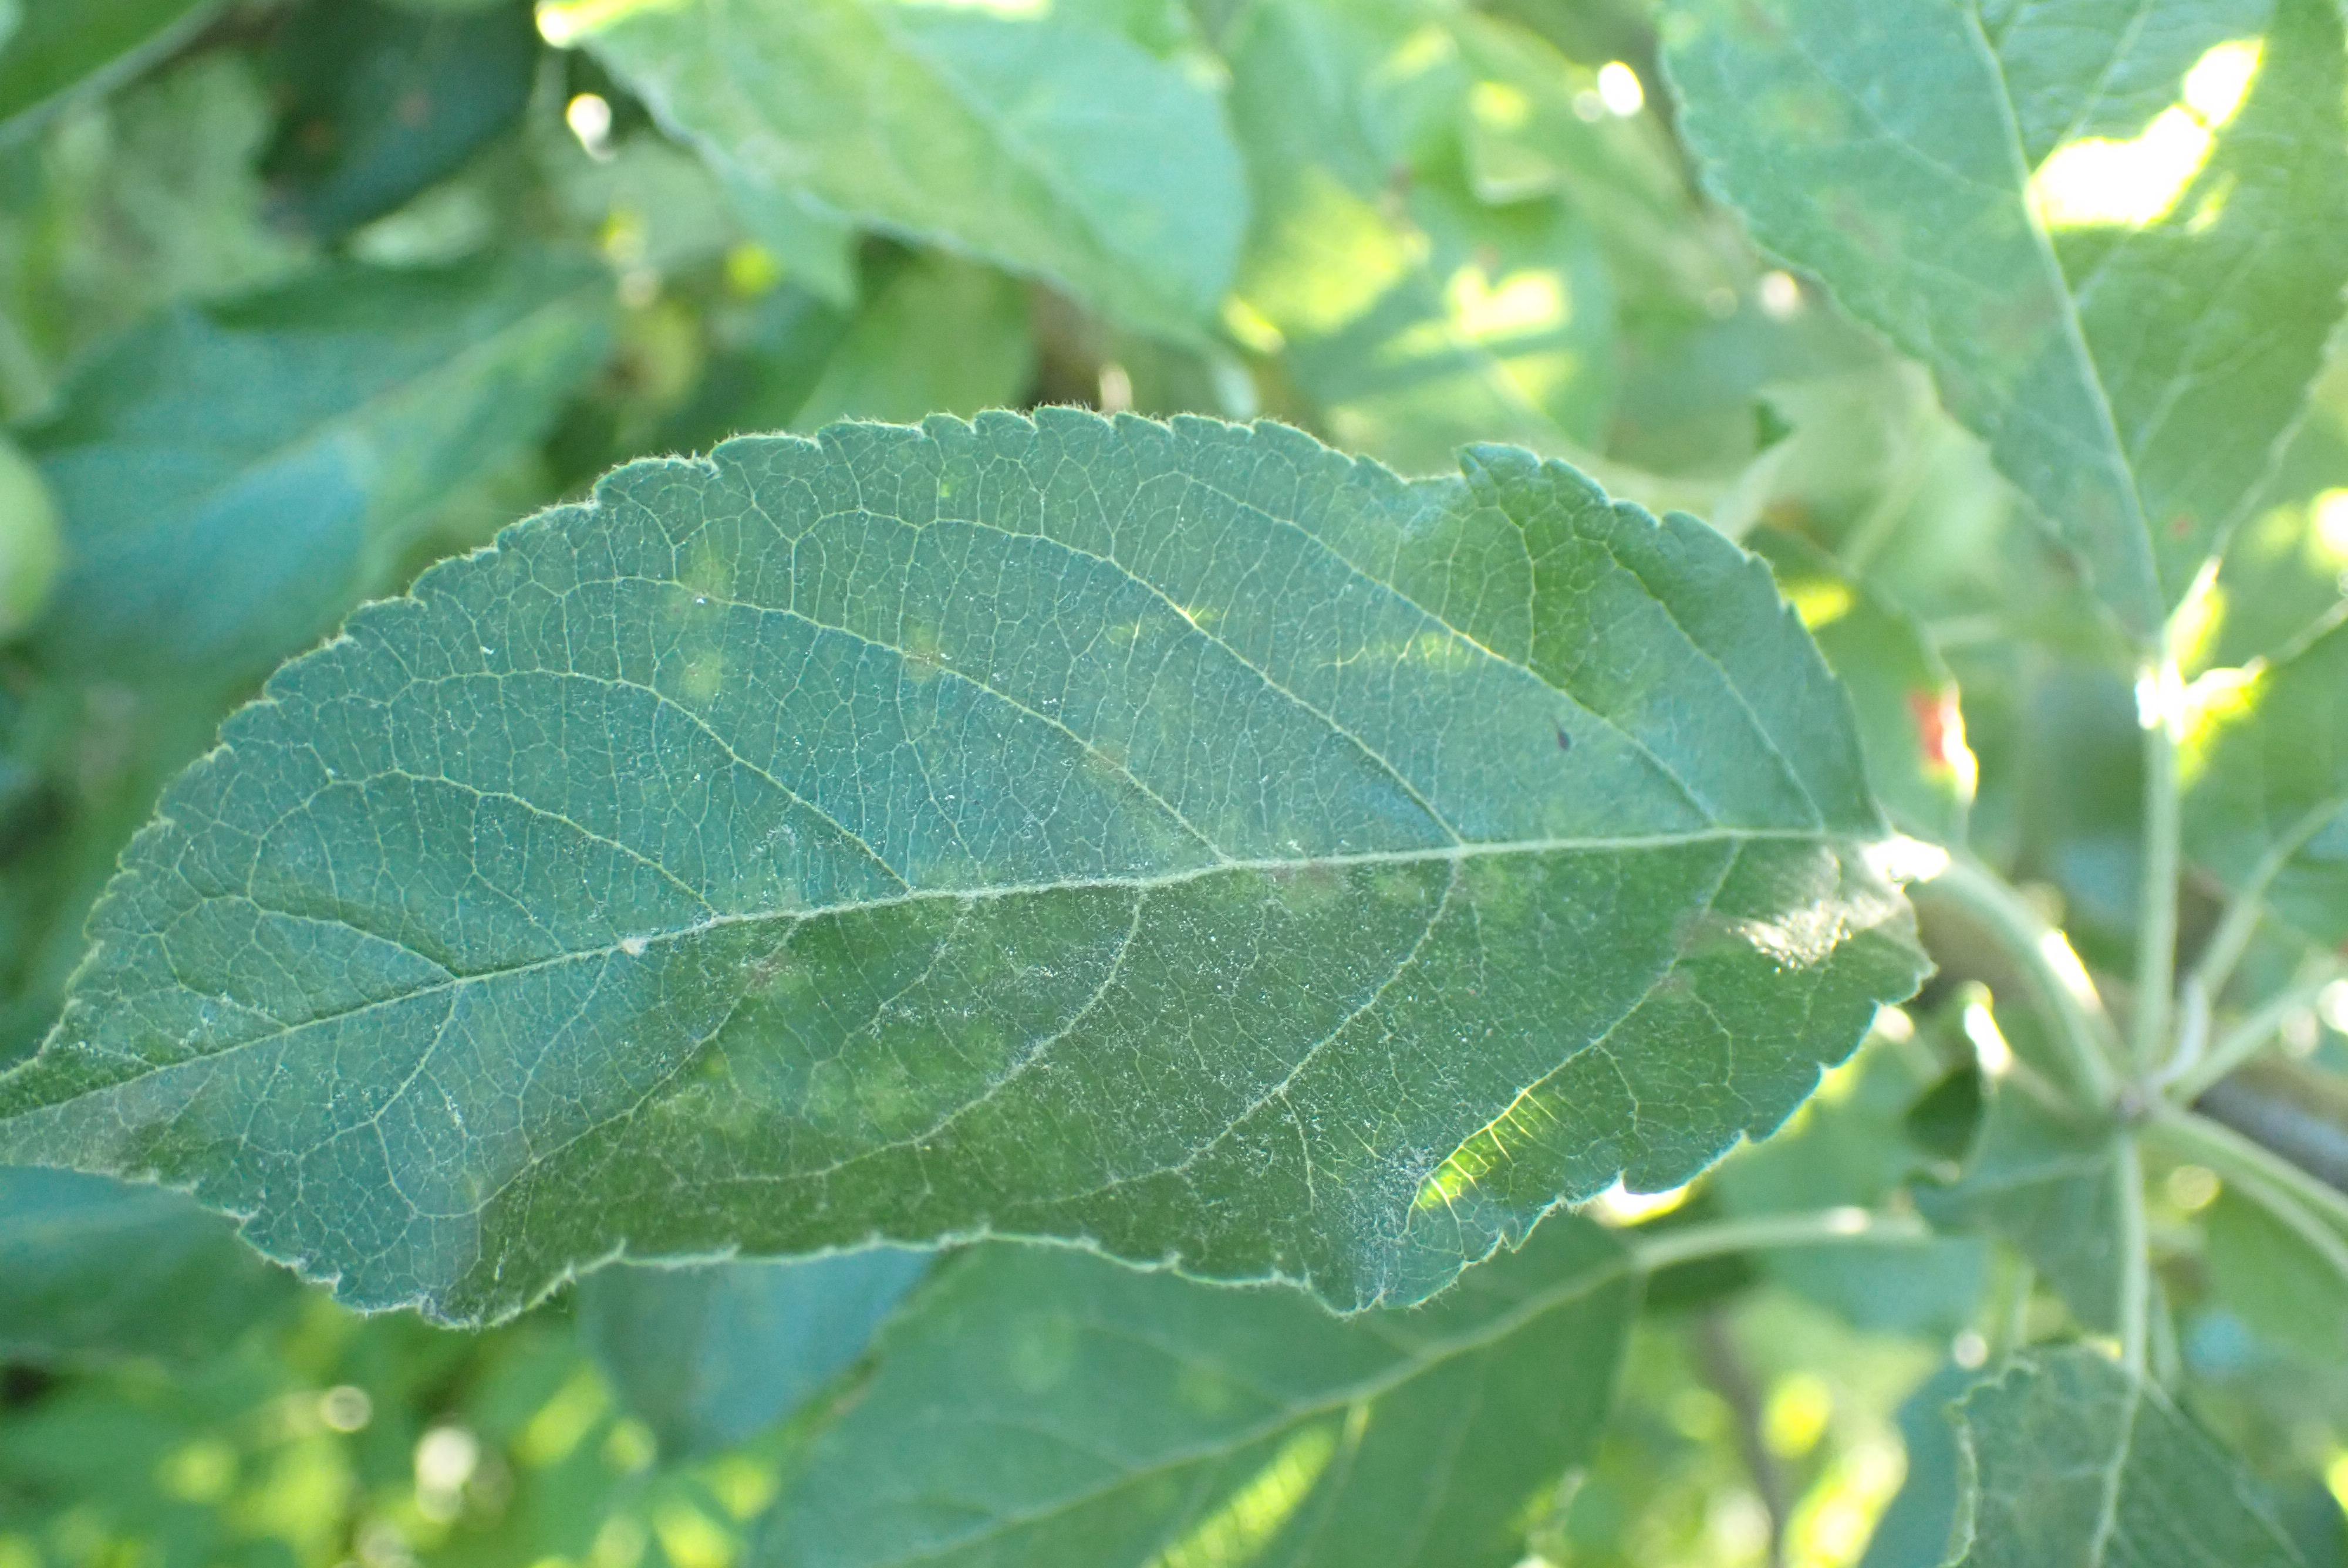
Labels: scab